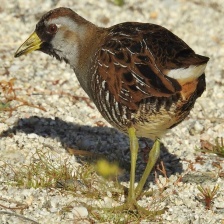
Species: SORA
Scientific name: PORZANA CAROLINA
ImageNet parent category: european_gallinule